In Your House 5

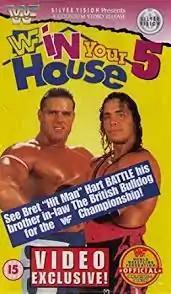
VHS cover featuring The British Bulldog and Bret Hart

In Your House 5 (retroactively titled In Your House 5: Seasons Beatings) was the fifth In Your House professional wrestling pay-per-view (PPV) event produced by the World Wrestling Federation (WWF, now WWE). The event took place on December 17, 1995, at the Hersheypark Arena in Hershey, Pennsylvania. Six matches aired as part of the PPV broadcast and three additional matches were held as dark matches. With the launch of the WWE Network in 2014, this show became available on demand, but does not include the three dark matches held before and after the main show.